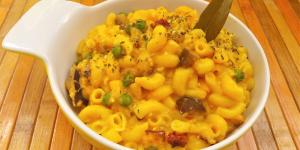
macarrones con queso vegano de calabaza